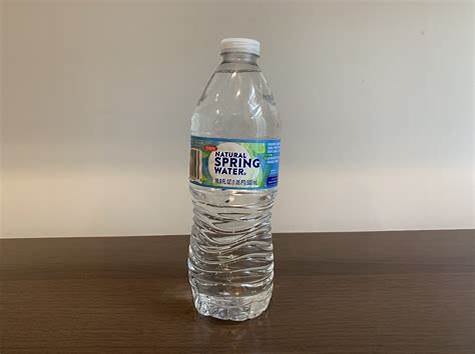
Waste category: plastic